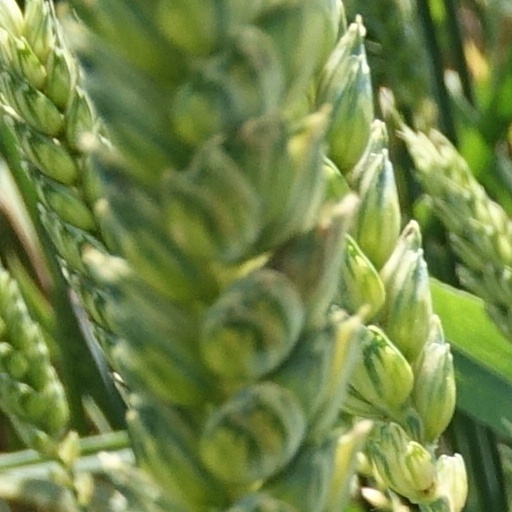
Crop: wheat